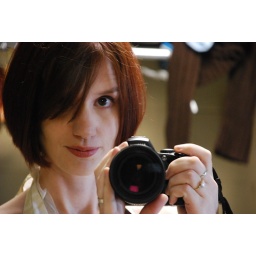
I'll be the boy in the corduroy pants. You be the girl at the high school dance. - Tom Petty, &lt;i&gt;Wreck Me&lt;/i&gt;